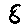
Label: 8